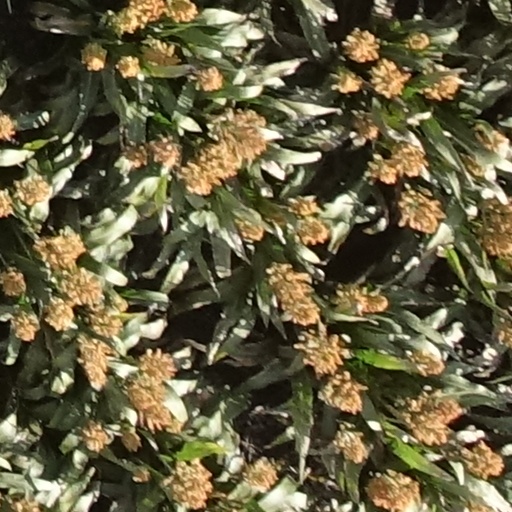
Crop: sorghum